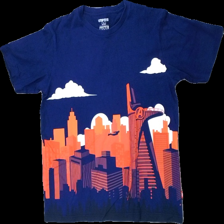
View: front
Type: T-shirt
Category: Men
Brand: Not in the list
Brand text on label: Marvel
Colors: Blue, White, Orange, Purple, Black
Material: 100% bomull
Pattern: Other
Cut: C-collar
Size: L
Season: All
Stains: Minor
Holes: Minor
Damage: luddigt och smutsigt
Damage location: top center
Damage 2: hål
Damage 2 location: middle center
Price range: <50
Recommended usage: Export
Description: t-shirt med tryck